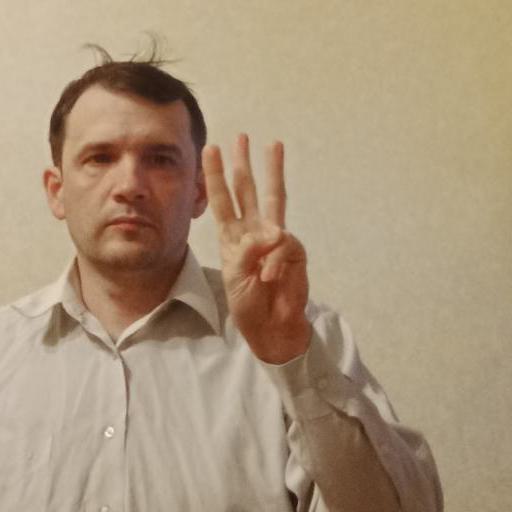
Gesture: three